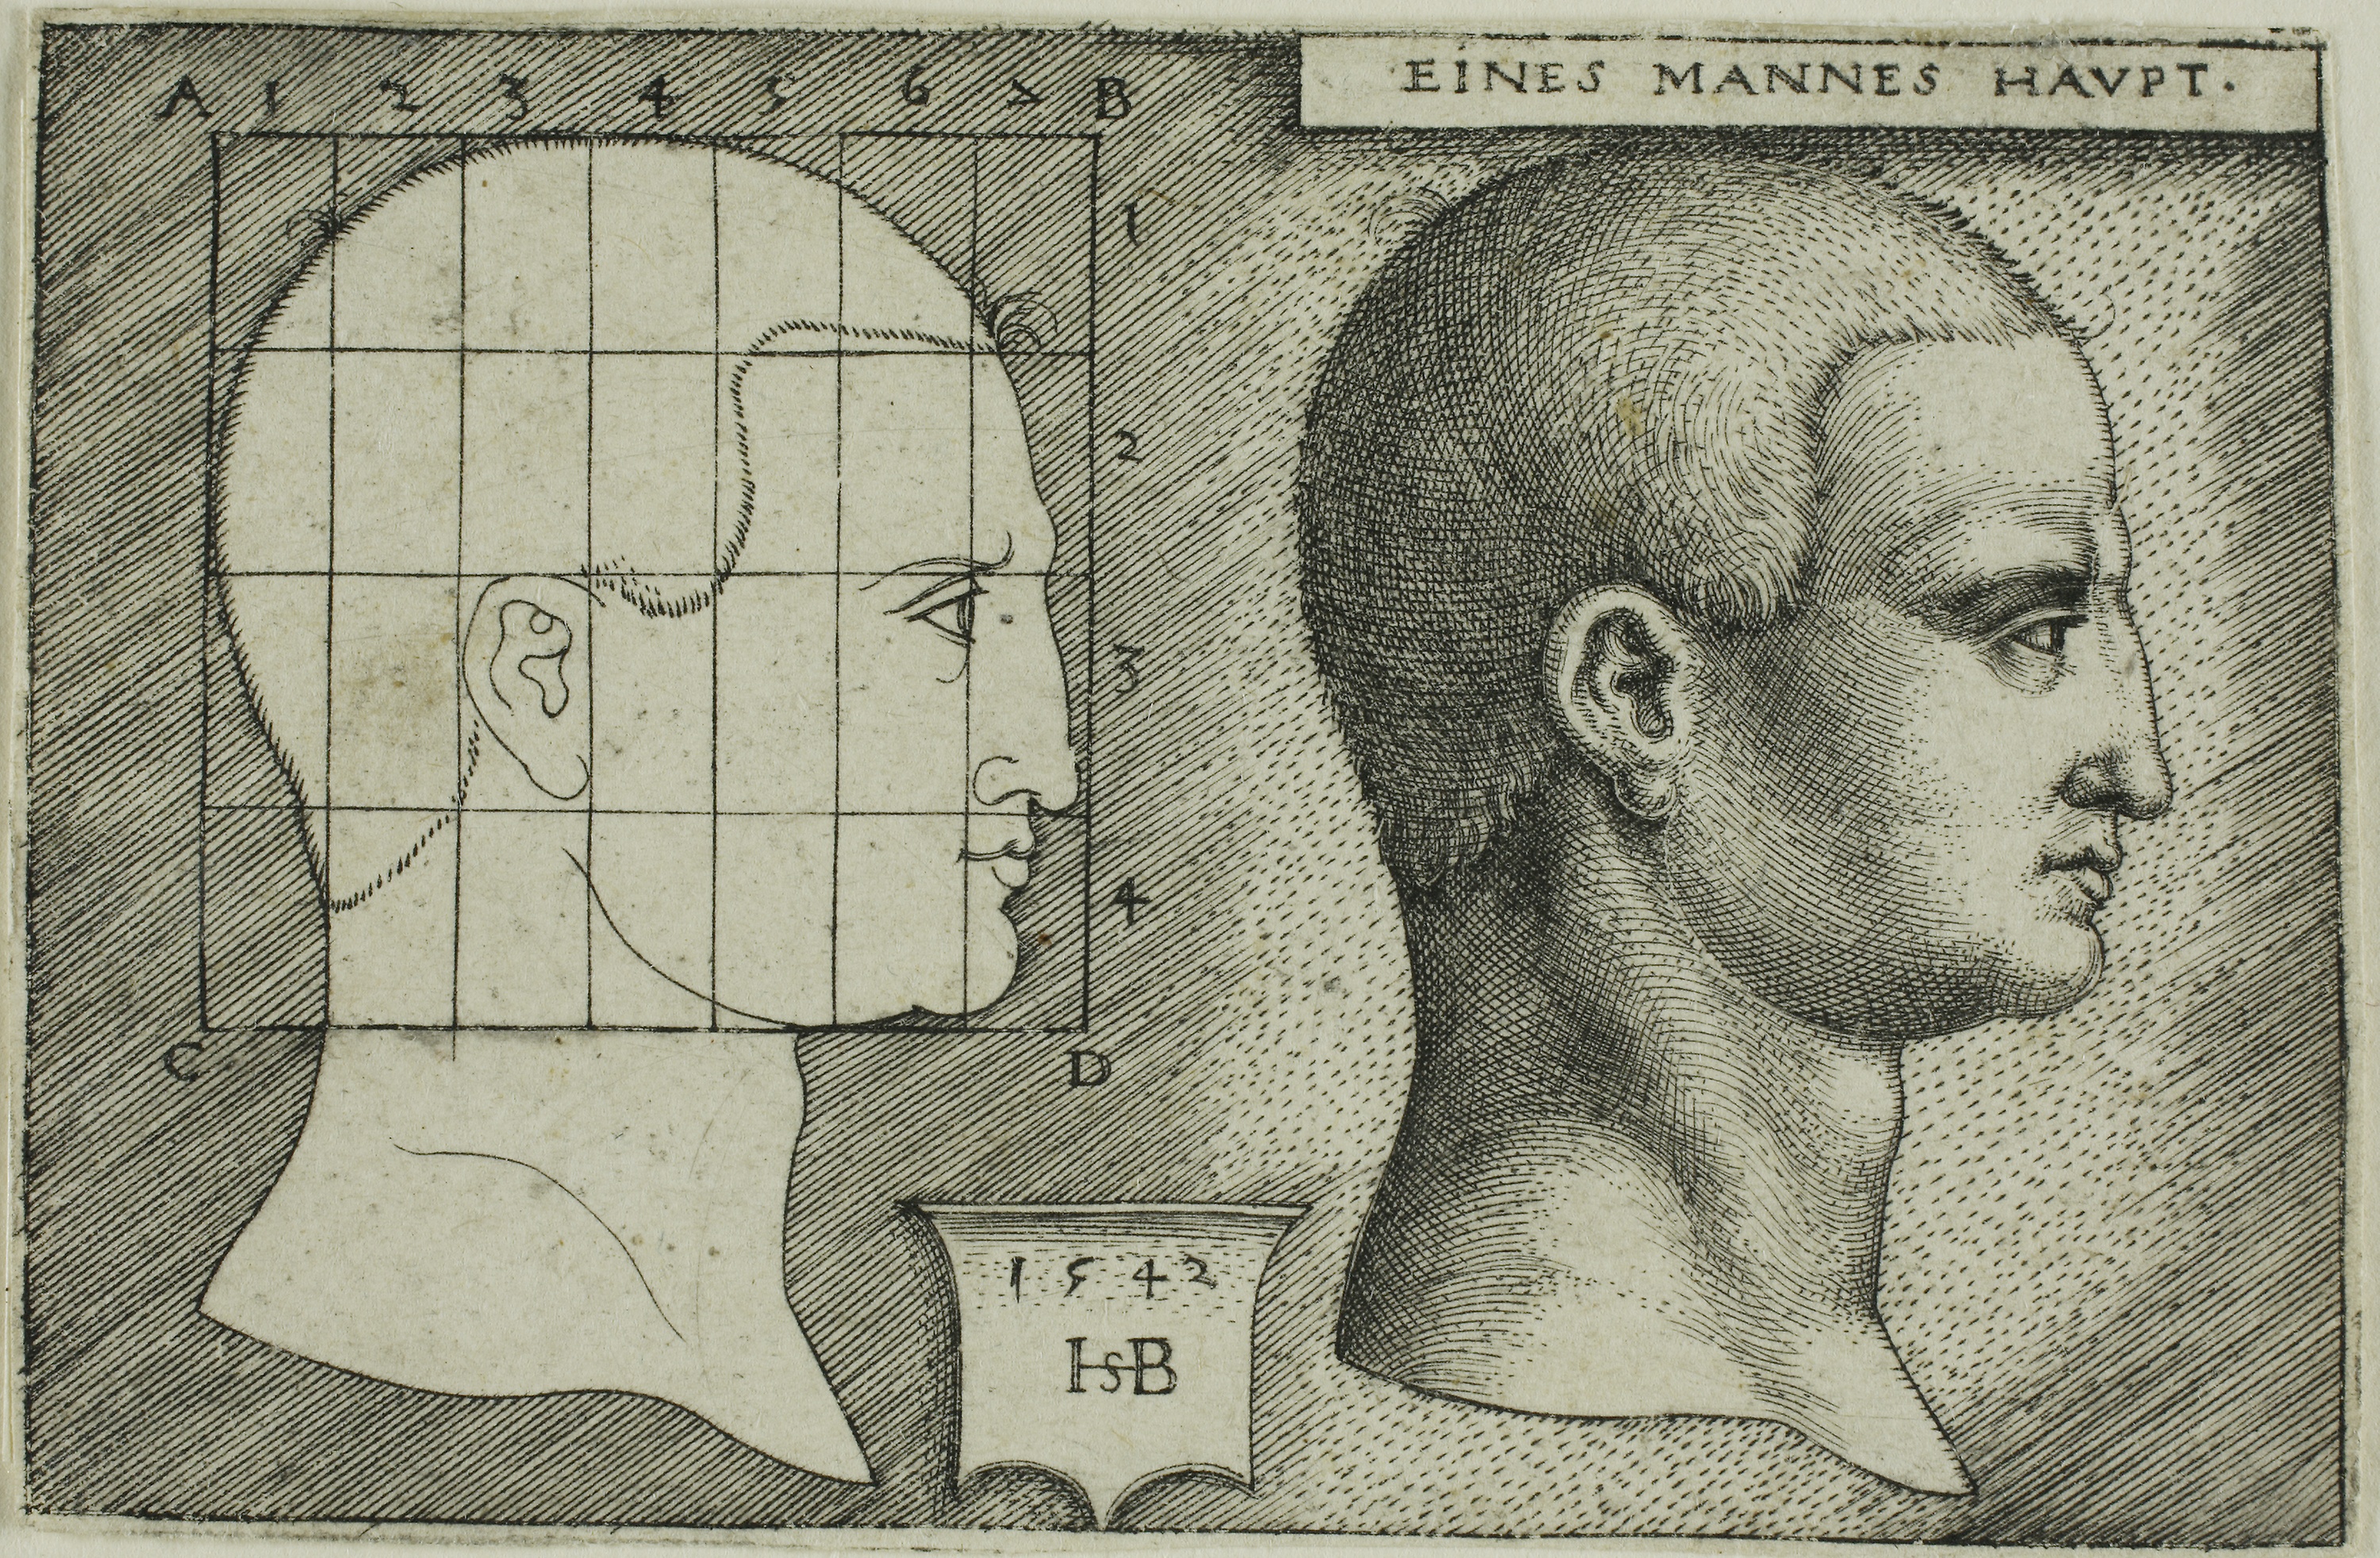
nose, head, text, drawing, paper, human, art, human behavior, history, artwork, font, jaw, portrait, visual arts, paper product, illustration, sketch